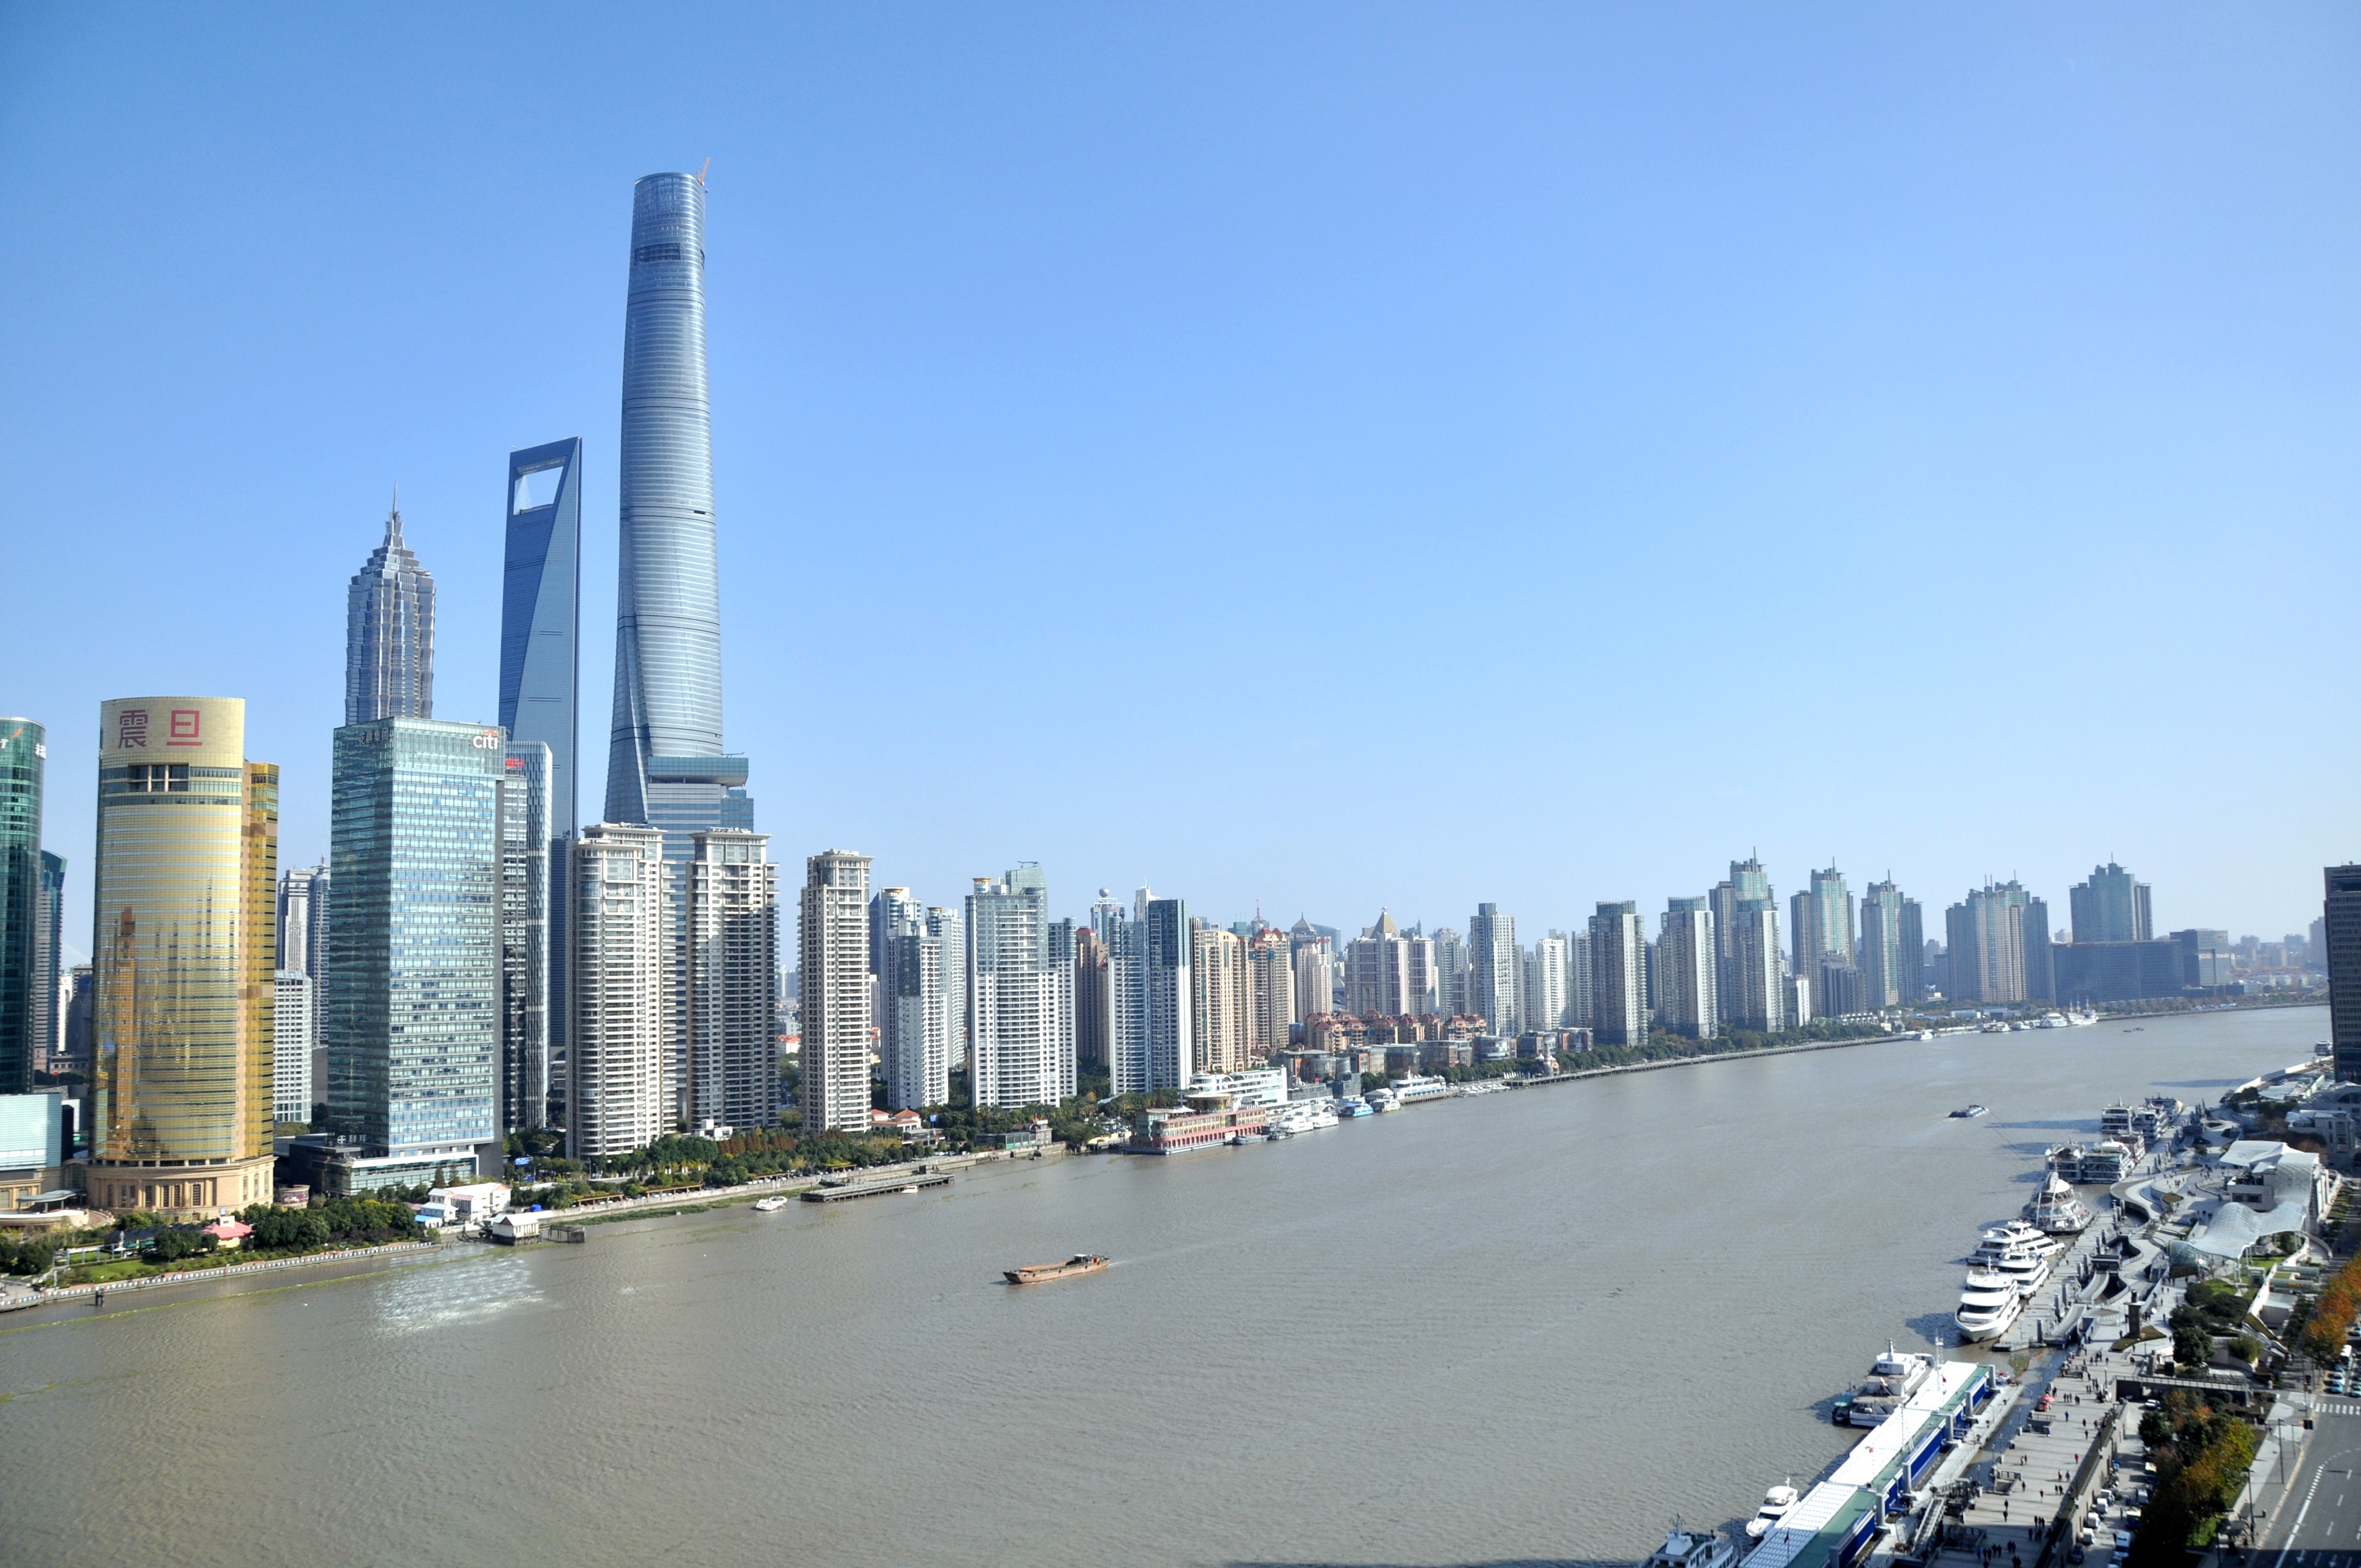
sky, skyline, street, building, city, skyscraper, cityscape, downtown, tower, landmark, tourism, waterway, tower block, shanghai, metropolis, the scenery, tours, the bund, huangpu river, tall buildings, urban area, geographical feature, human settlement, metropolitan area